Aslan Dukuzov

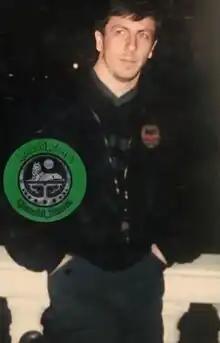

Aslan Dukuzov (1973 — 15 April 2002) was a militant leader in the Urus-Martanovsky District and deputy to Ramzan Akhmadov, who took part in the First and Second Chechen Wars. Aslan was of the Ghendargnoy teip and Sokhti-Nek'e (Branch of a teip).